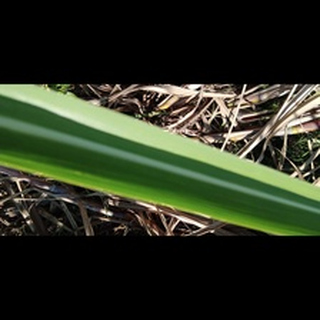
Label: healthy_sugarcane